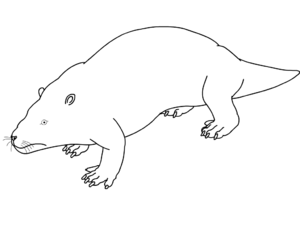
La théorie de l’origine évolutive de l'Homme s'intéresse aux principales étapes du développement de l'espèce humaine moderne, et à l'origine évolutive des ancêtres de l'Homme. Cette chaîne des origines remonte jusqu'aux origines de la vie. Sa reconstitution s'appuie sur des travaux de paléontologie, de biologie, d'anatomie comparée, et plus récemment de données génétiques.